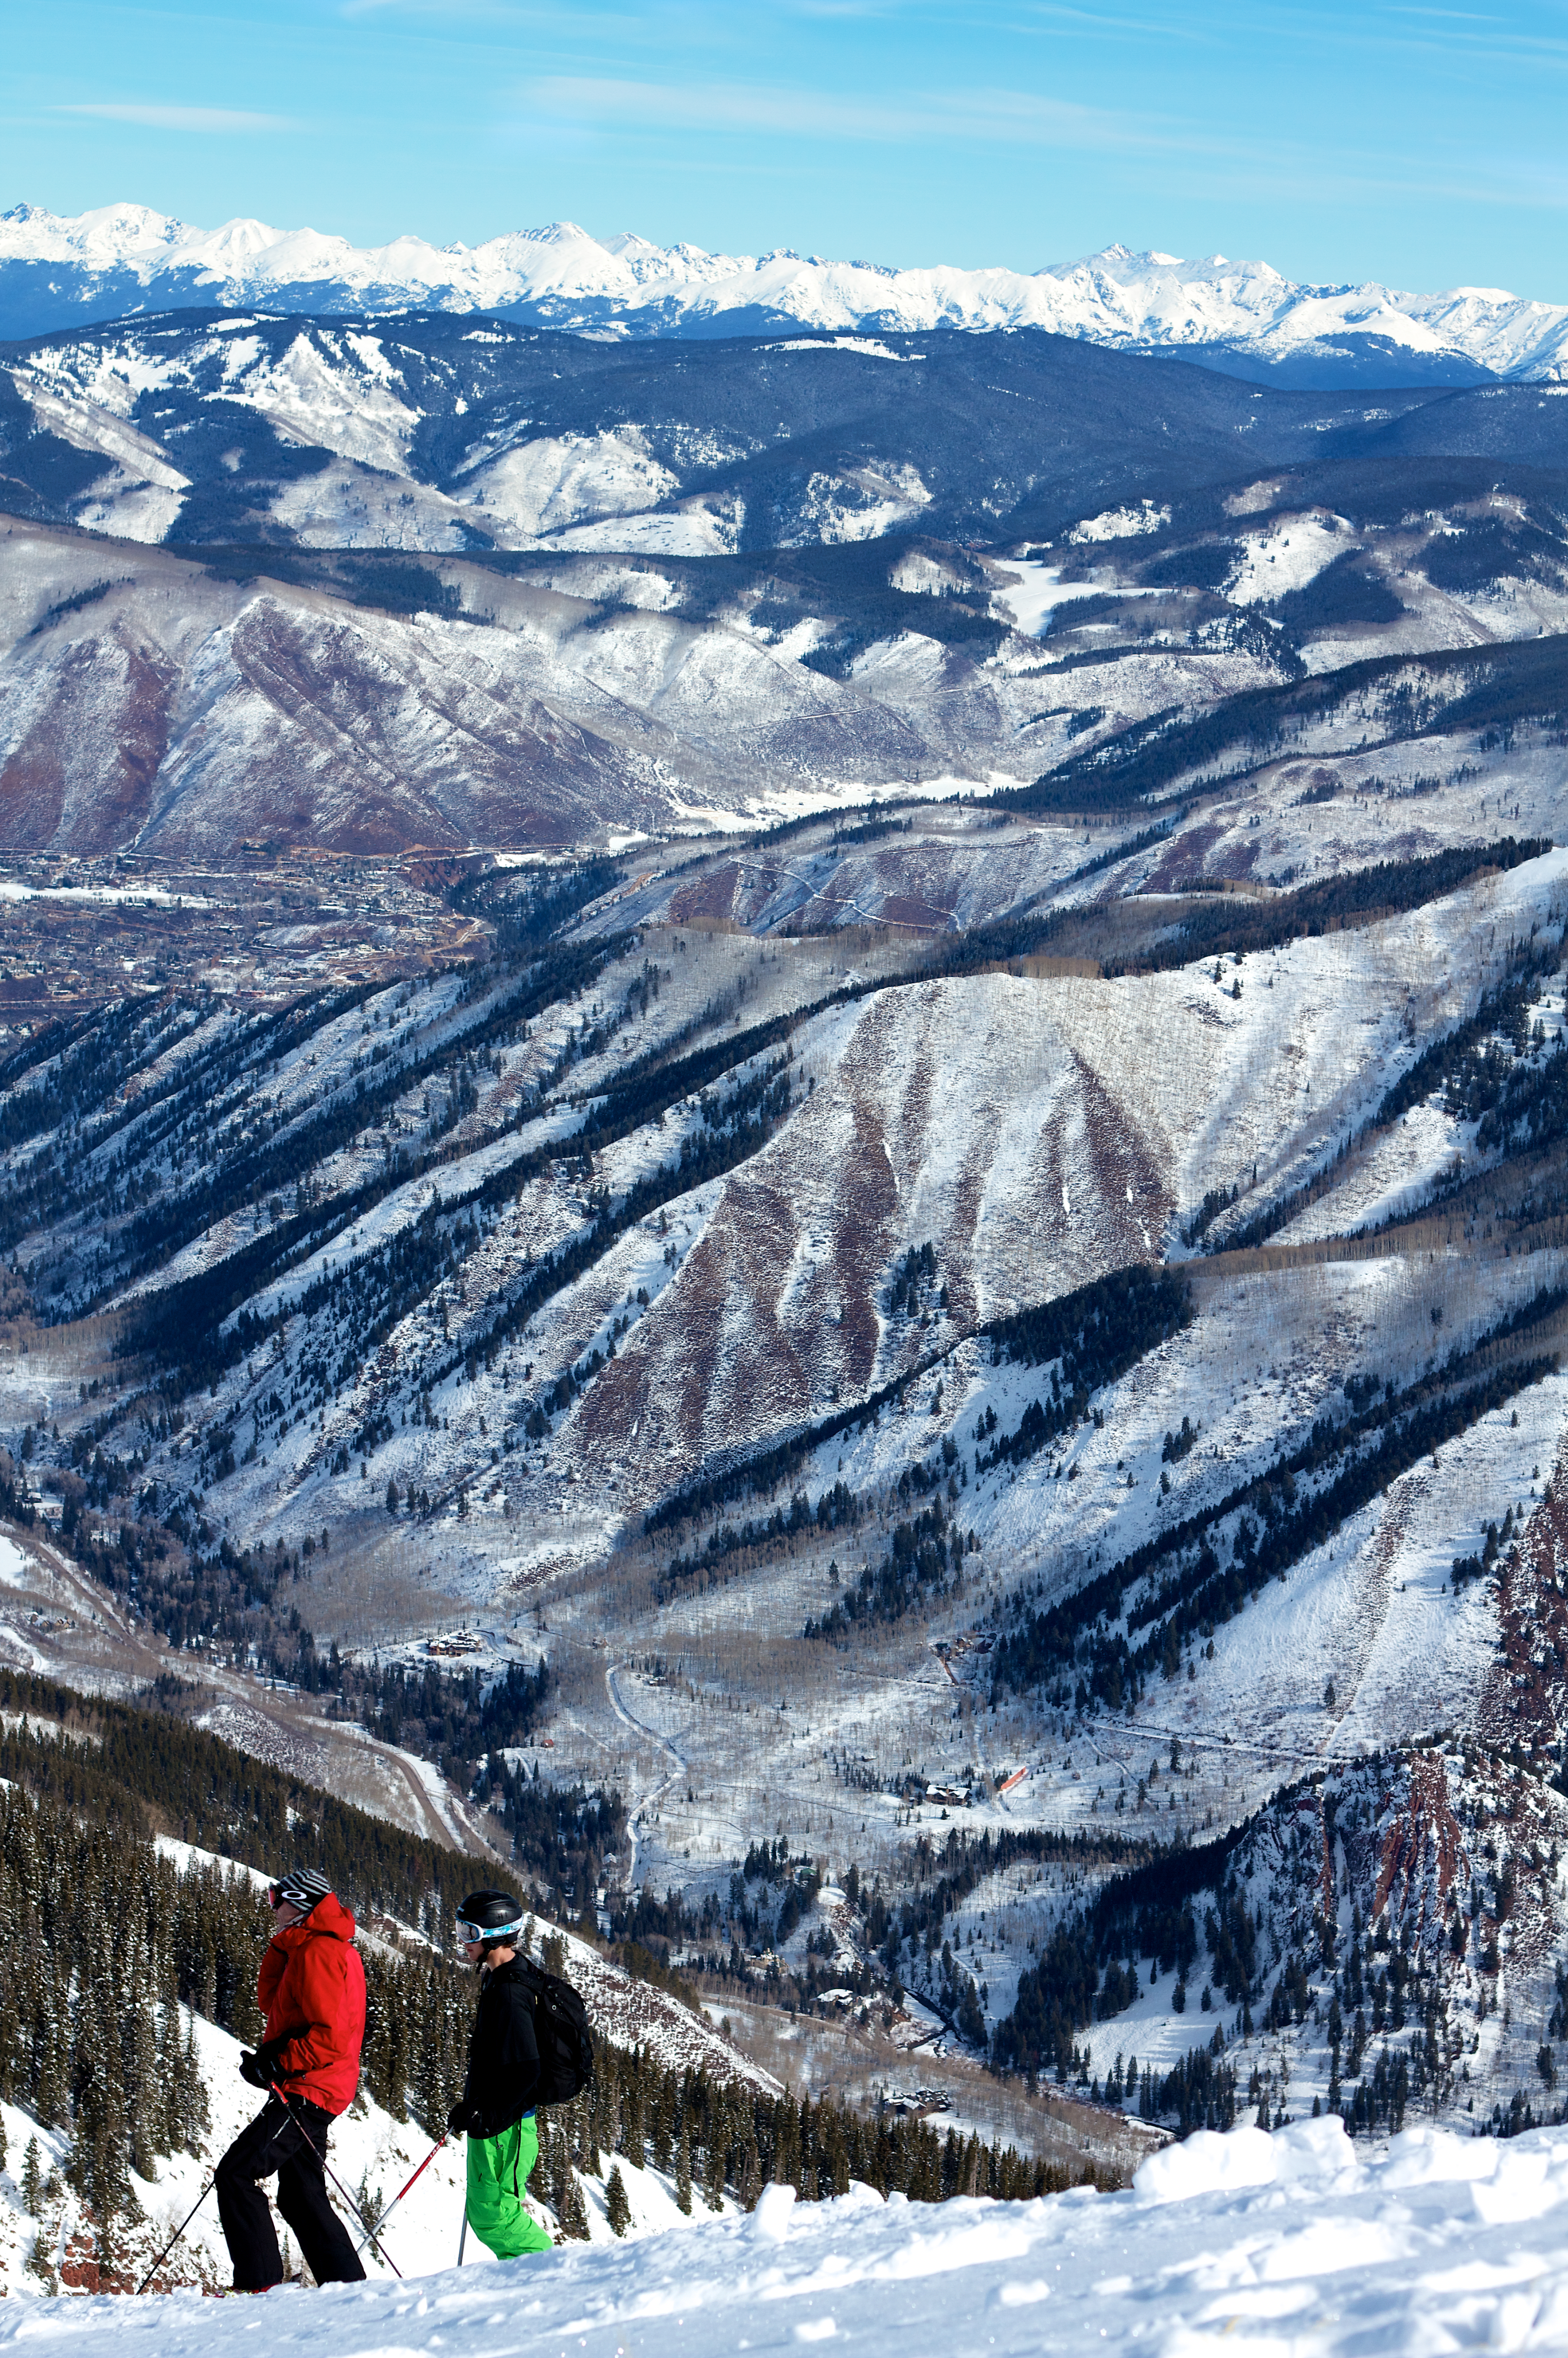
mountain, snow, winter, mountain range, bowl, high, weather, steep, altitude, skiing, season, ridge, summit, winter sport, colorado, sports, alps, ski, canon7d, crazy, epic, aspen, piste, highlands, supershot, landform, ski touring, ski mountaineering, ski equipment, outdoor recreation, mountainous landforms, geological phenomenon